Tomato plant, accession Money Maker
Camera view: bottom (45 deg); turntable rotation: 150 degrees
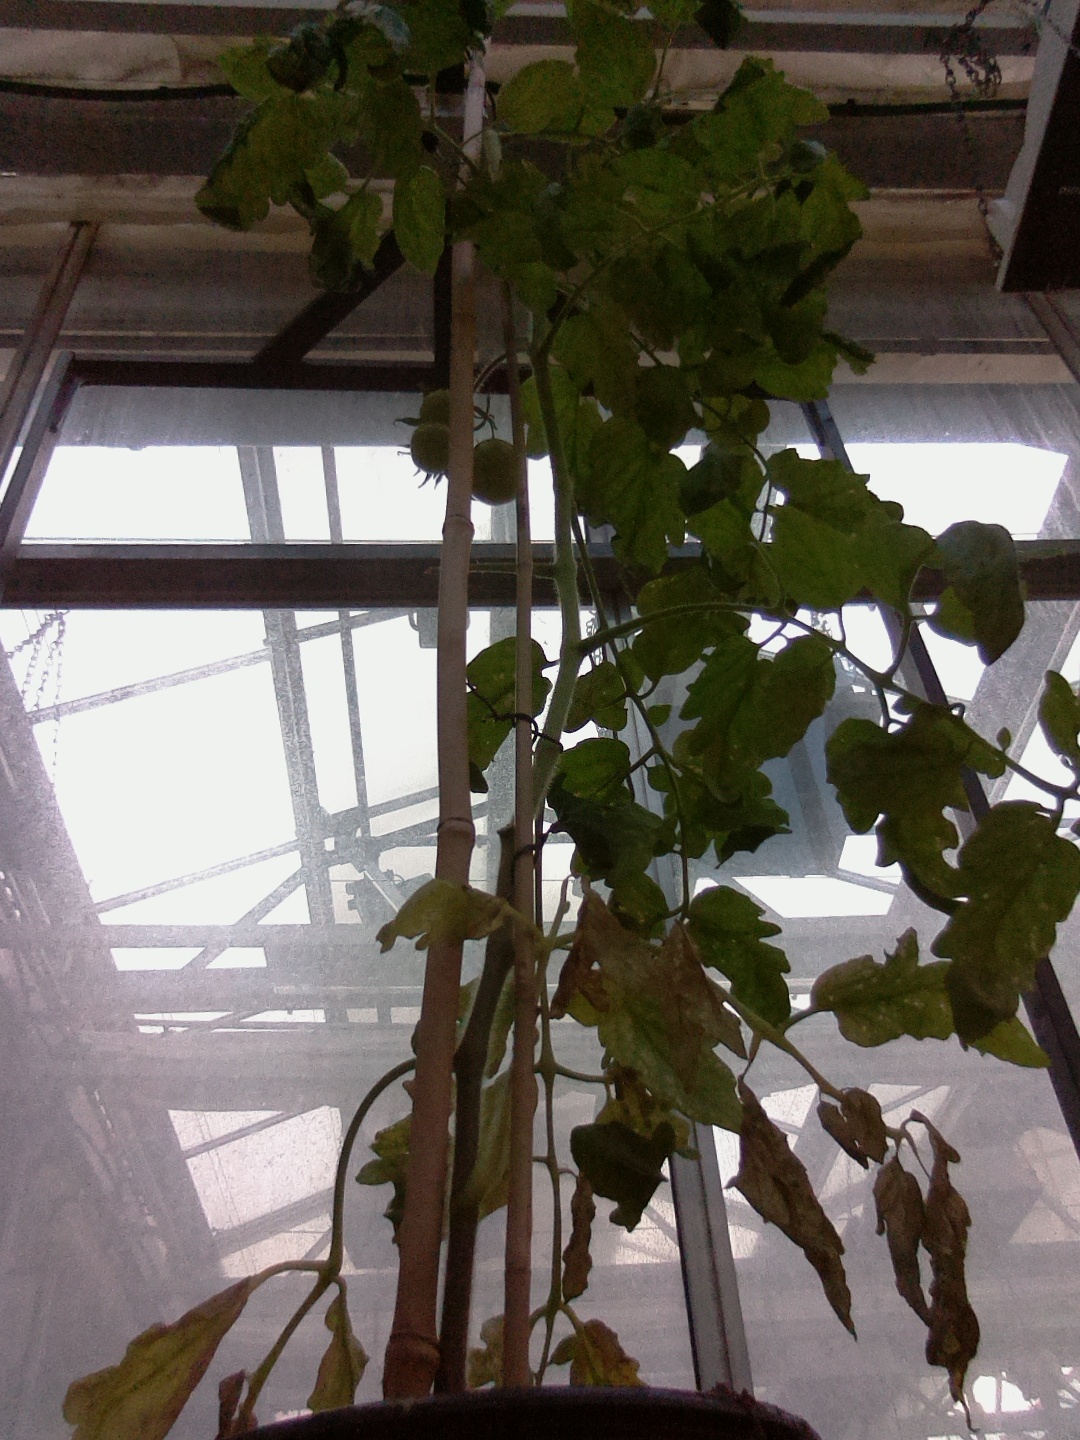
BBCH growth stage 75: 50%-60% of final fruit size